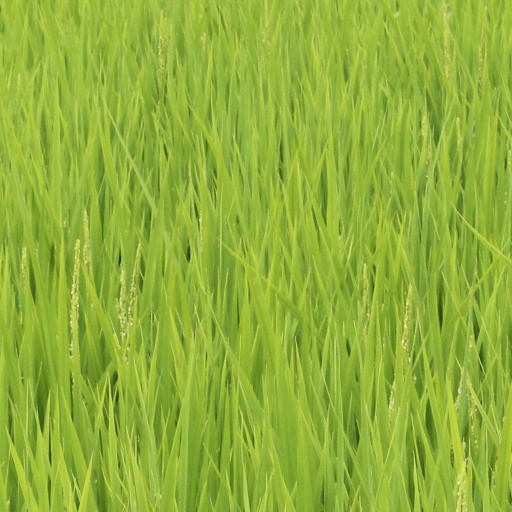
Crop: rice